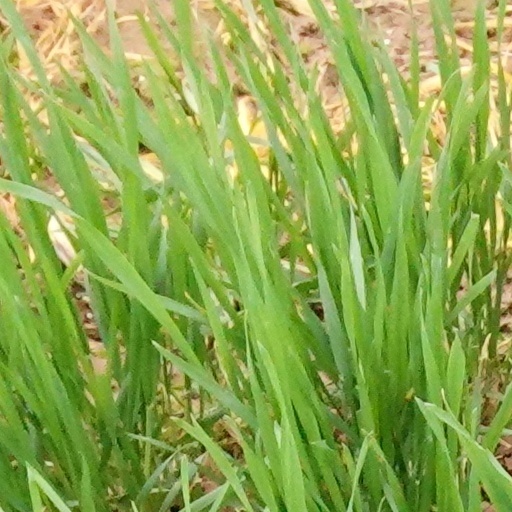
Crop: wheat